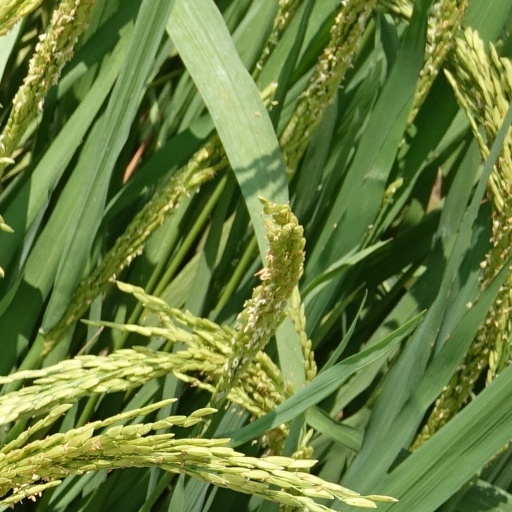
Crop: rice